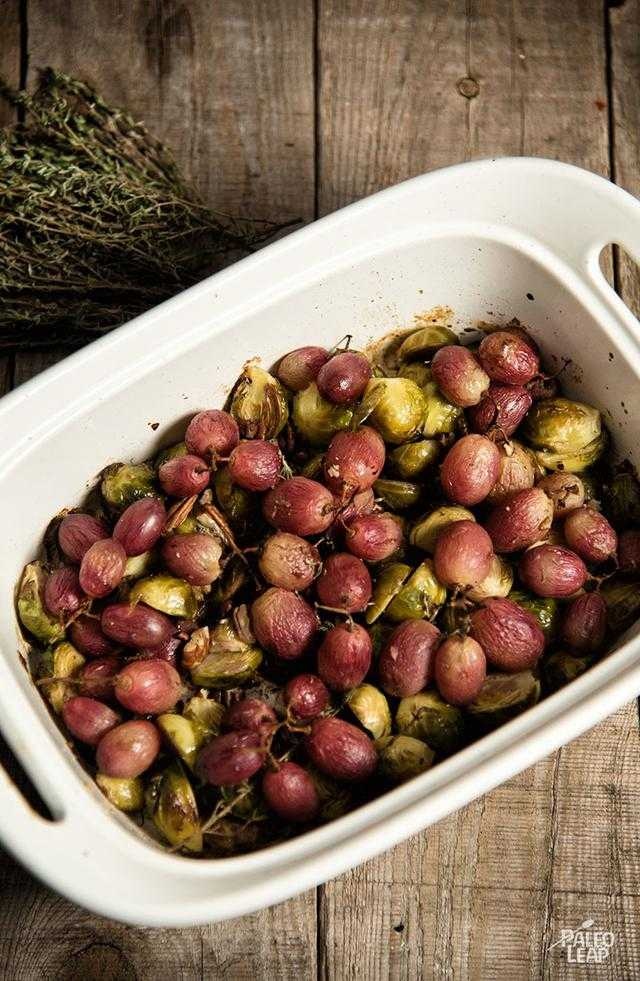
Label: Grapes